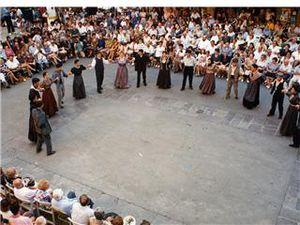
Le contrapàs est une ancienne danse traditionnelle catalane interprétée par les anciennes cobles sardanístiques. On prétend qu'il est une survivance des danses grecques antiques.